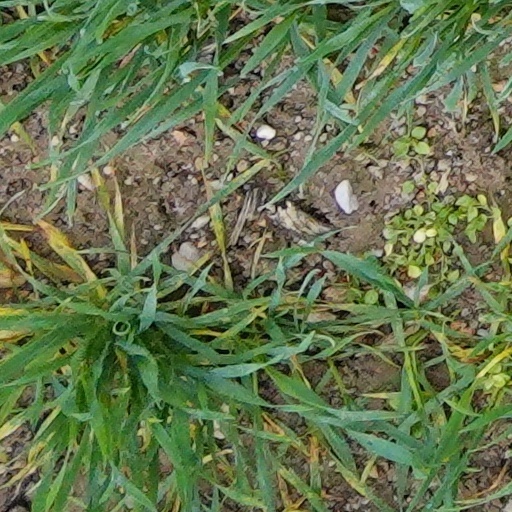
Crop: wheat